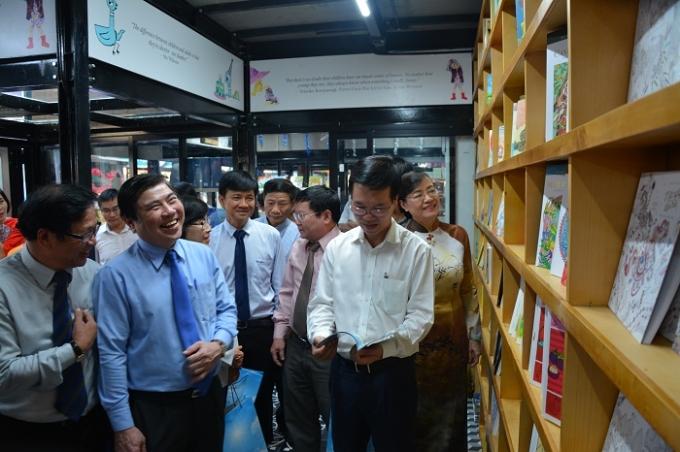
có nhiều người đang cười nói với nhau bên một giá sách